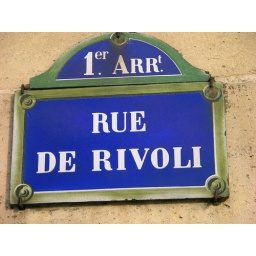
A street sign in Paris.